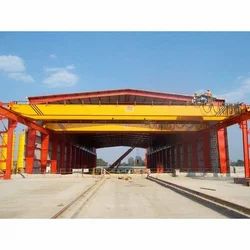
Label: Electric_Overhead_Crane